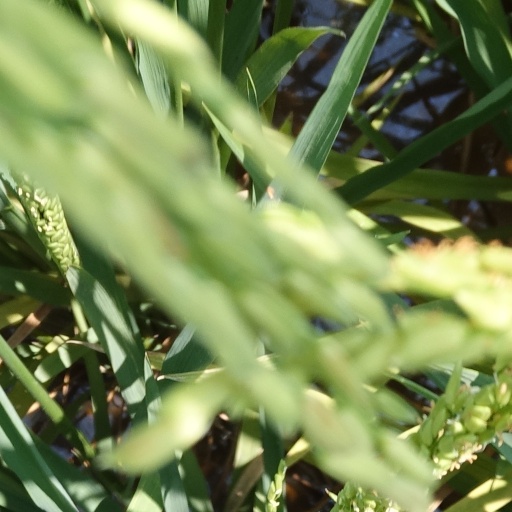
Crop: rice